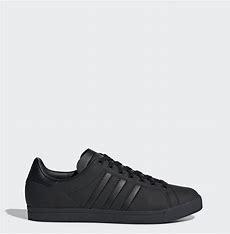
Brand: Adidas
Model: Coast Star